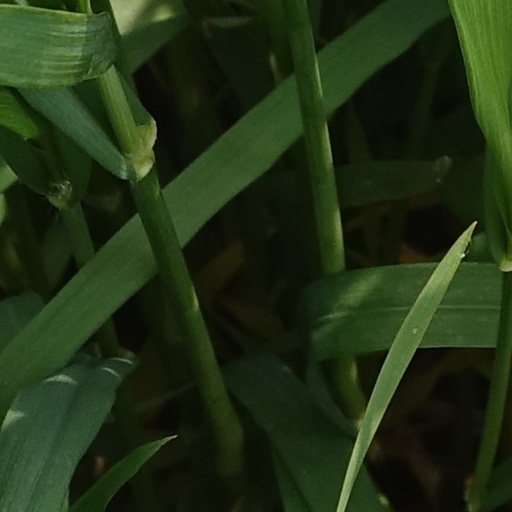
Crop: wheat